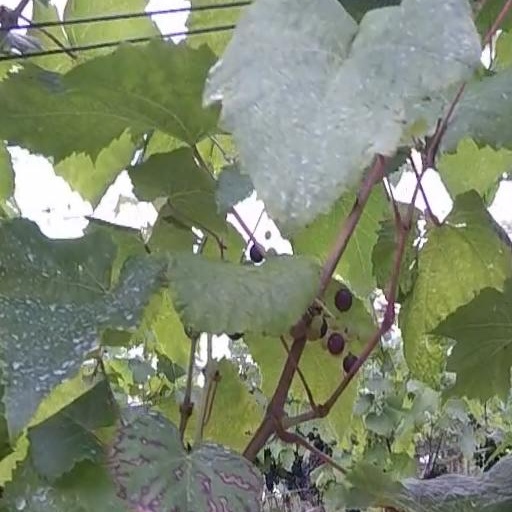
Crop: grape